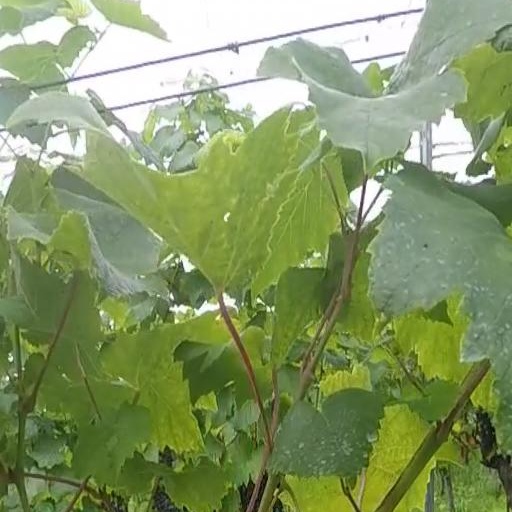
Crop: grape